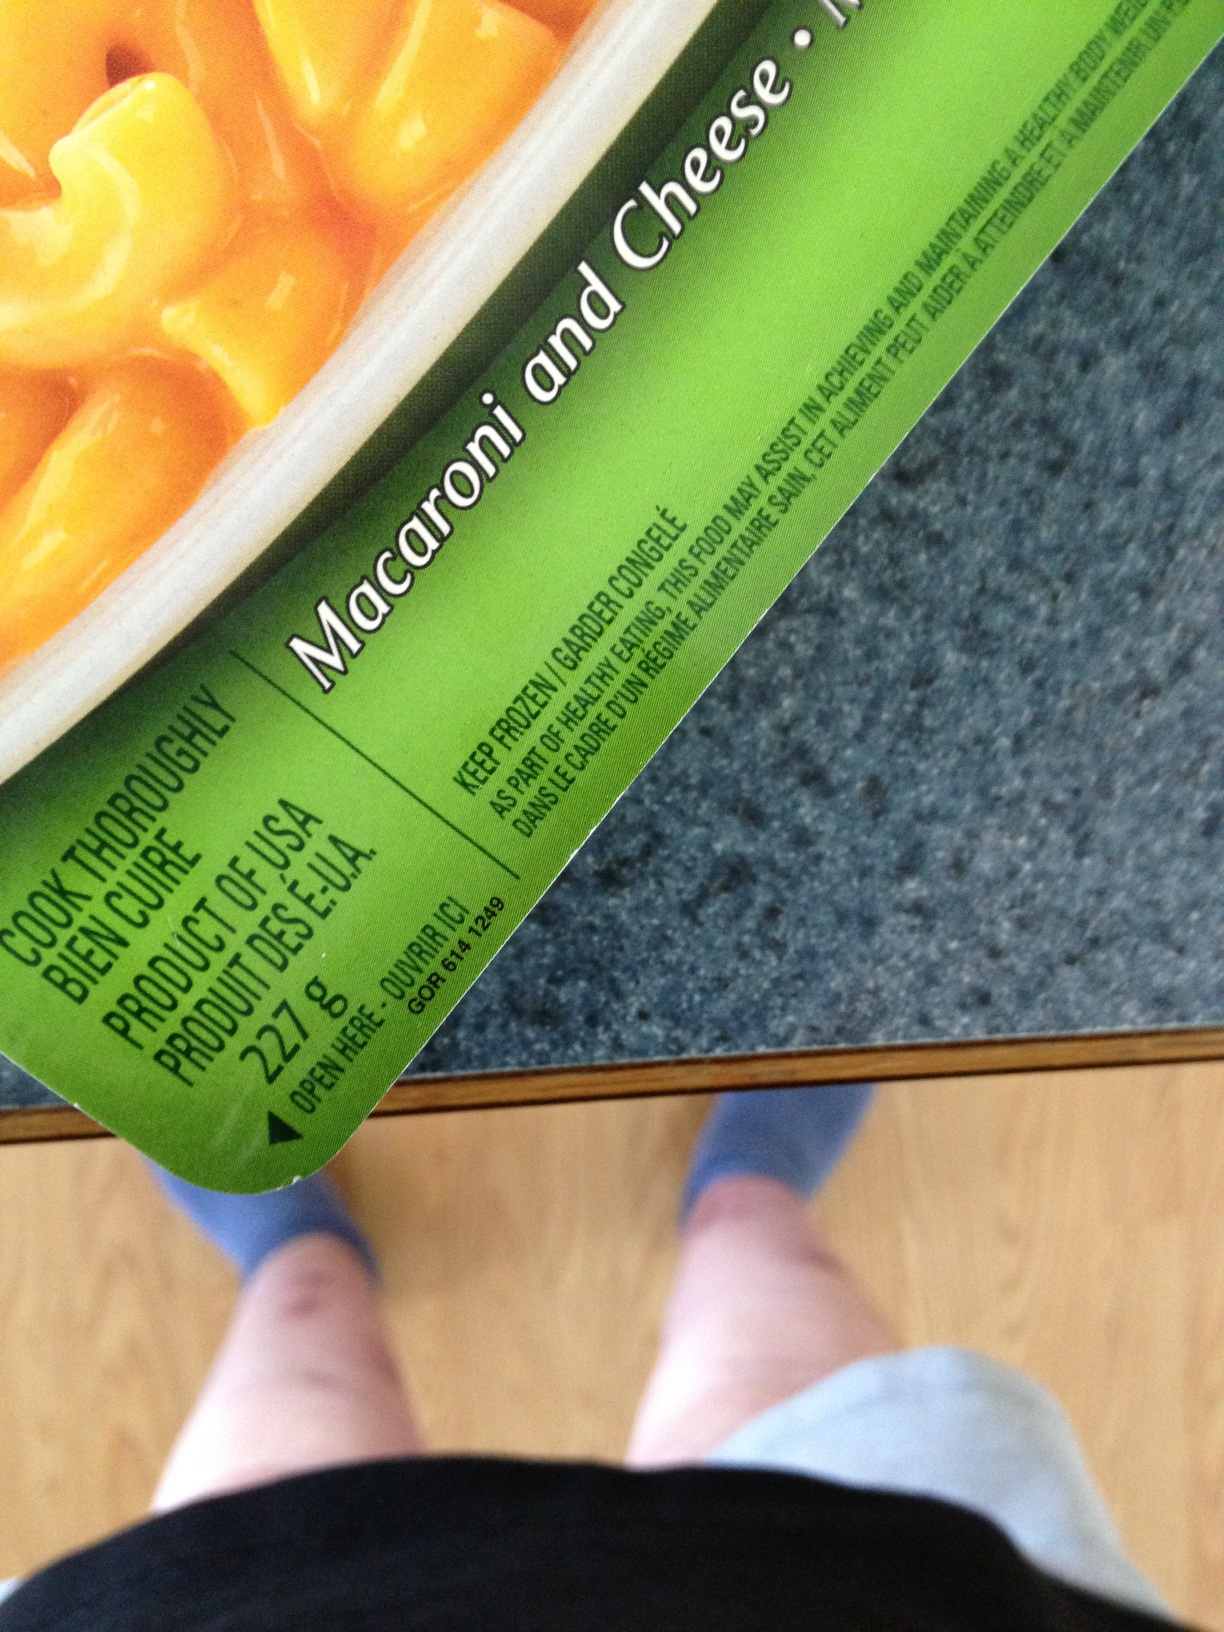Question: what is this?
Answer: macaroni cheese